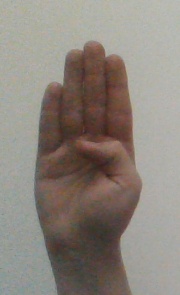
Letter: kaaf